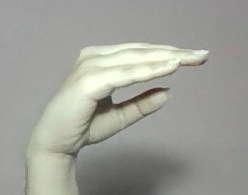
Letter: jeem